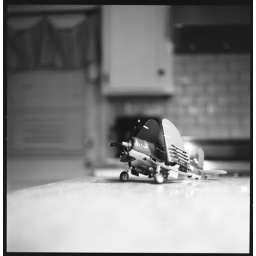
Hasselblad 500 C/MI bought this to try against the green screen I bought a while back but never got to use.